Society of the Mongol Empire

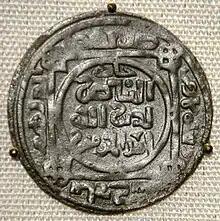
Mongol "Great Khans" coin, minted at Balkh, Afghanistan, AH 618, 1221 CE.

Mongol governments would regularly appoint regional administrators from disparate places in the empire to rule other areas, sending Han Chinese and Khitans from China to serve as administrators over the Muslim population in Bukhara in Central Asia, and importing Central Asians to serve as administrators in China. This strategy was meant to curtail power of the local peoples of dominated lands.